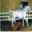
Label: horse